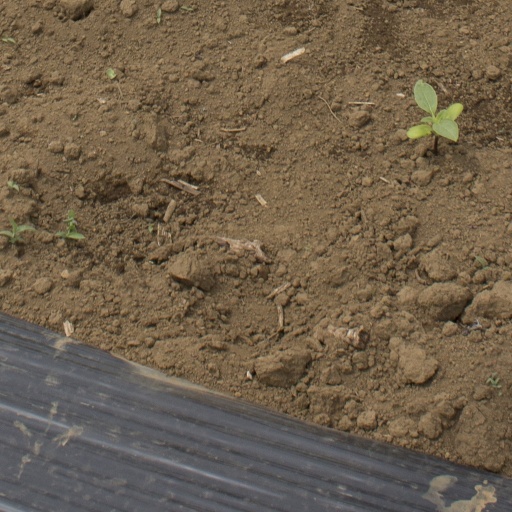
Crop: Jerusalem artichoke